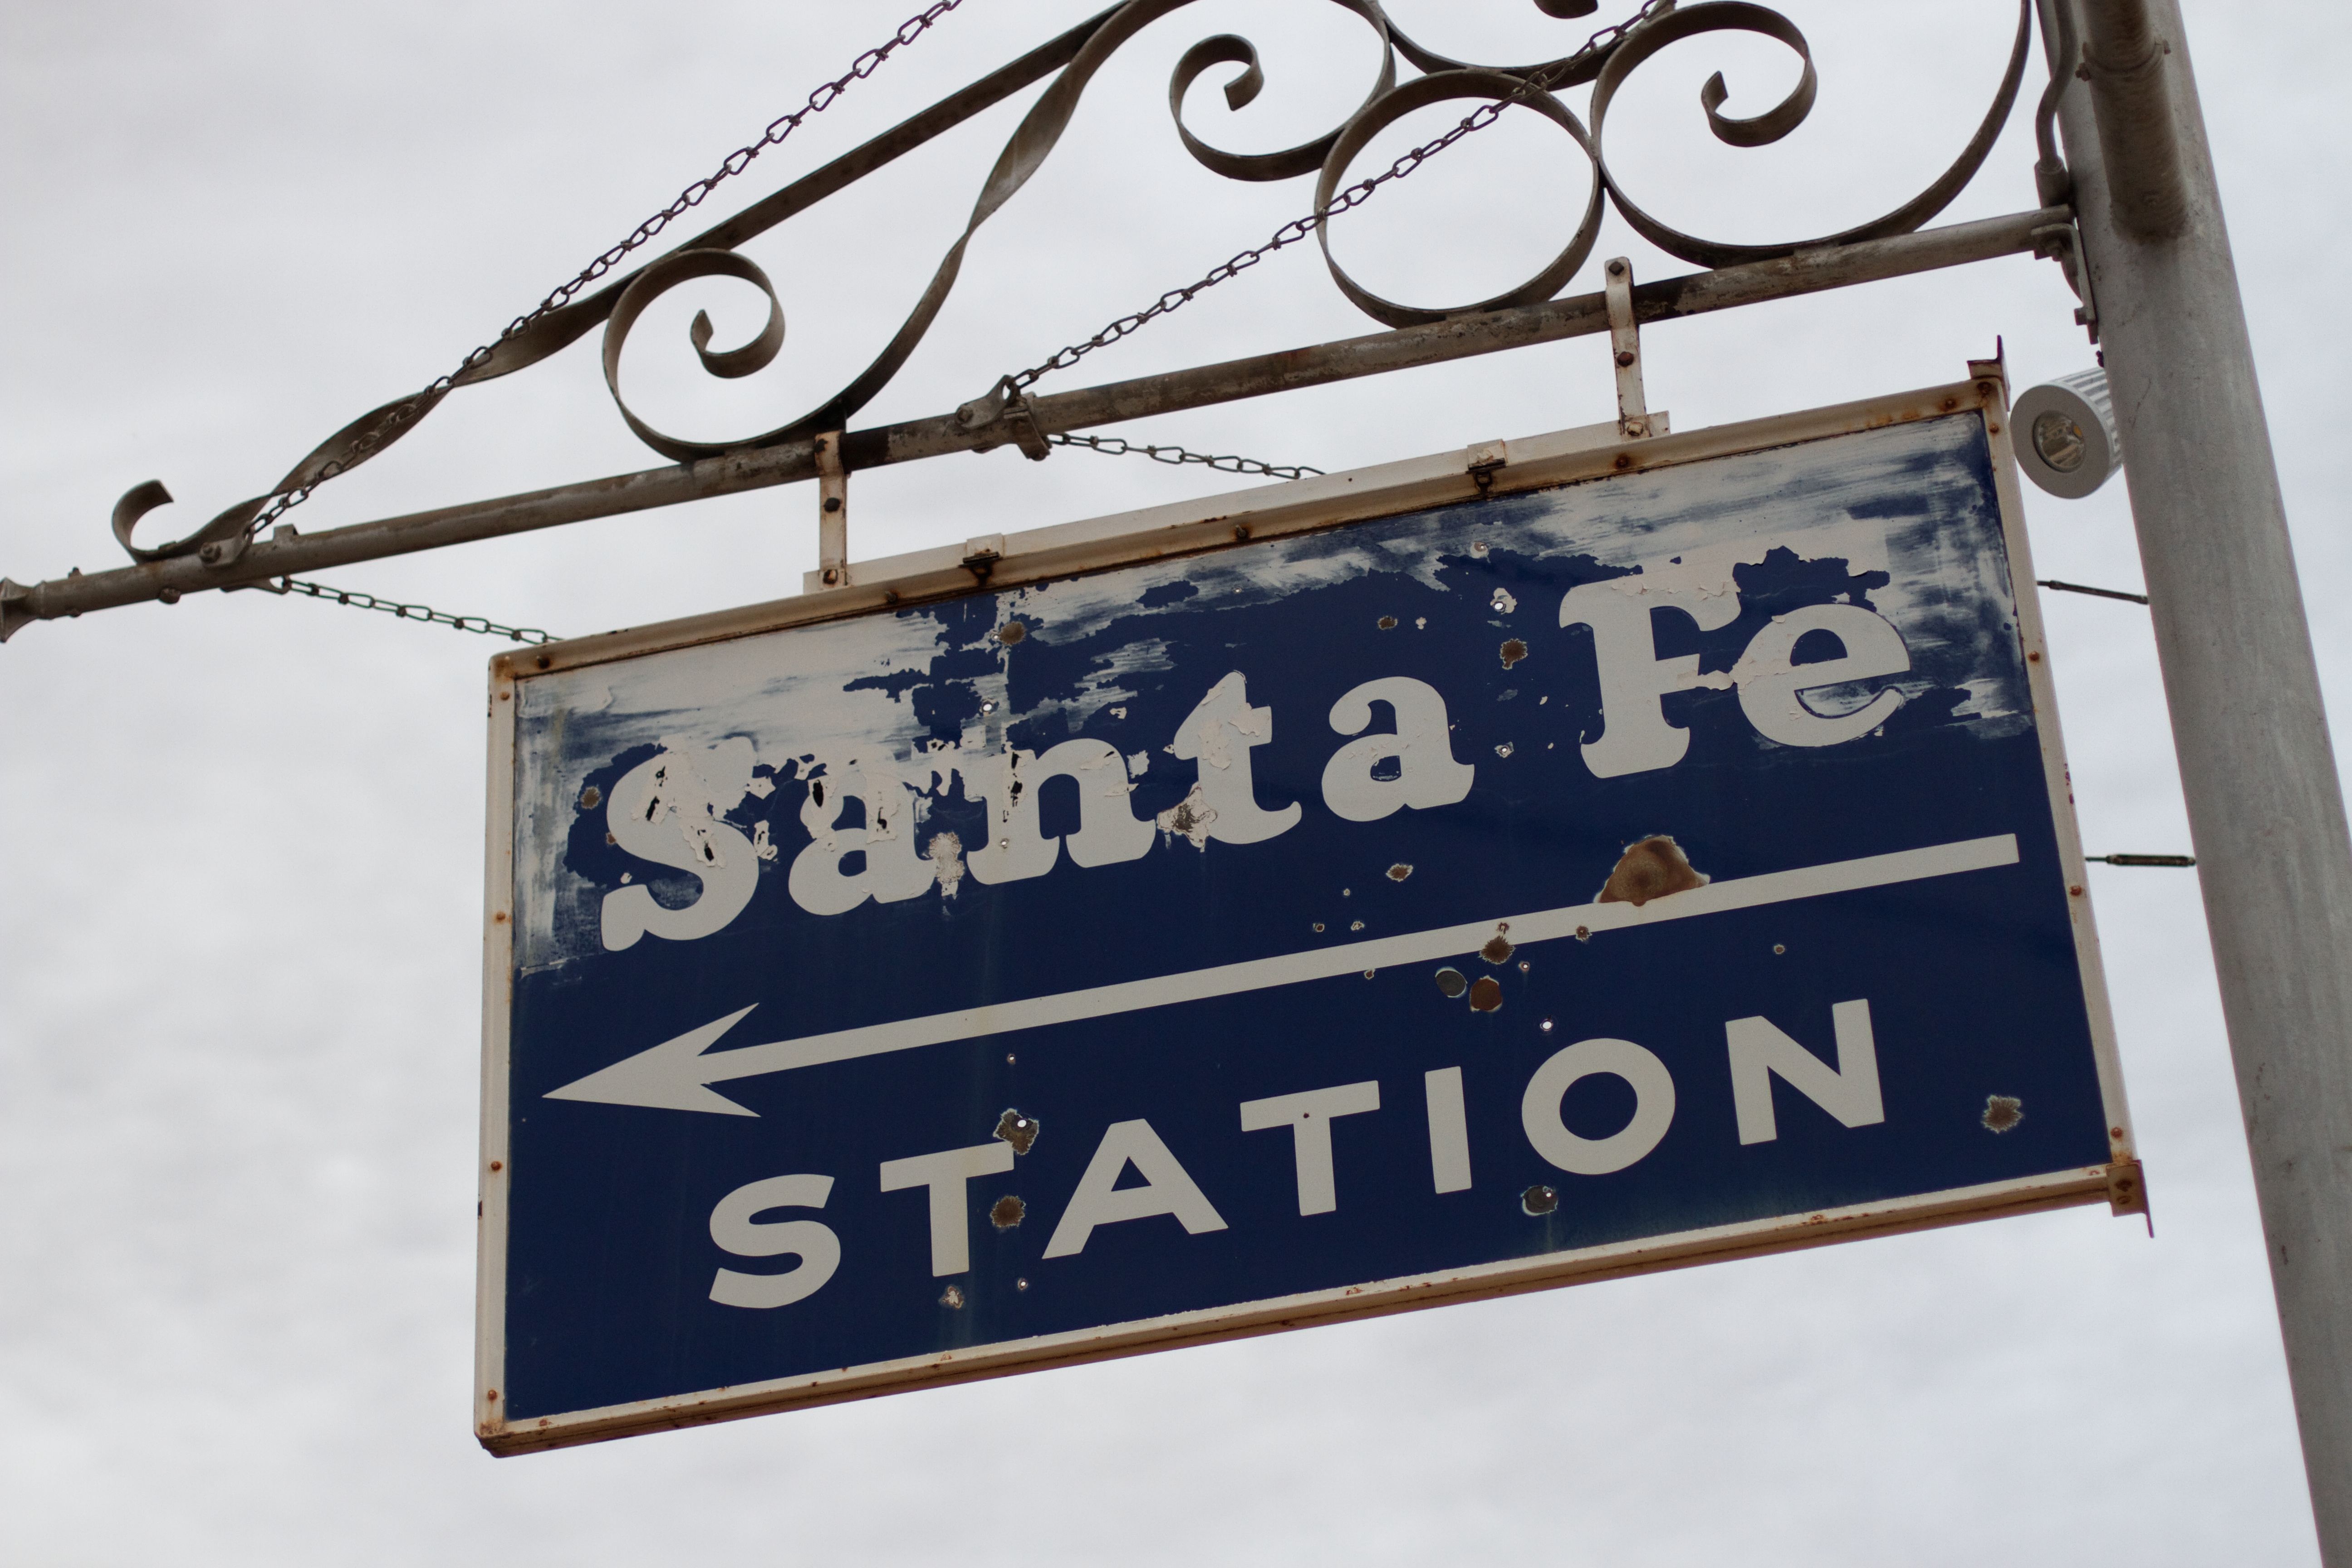
advertising, sign, banner, blue, street sign, signage, shape